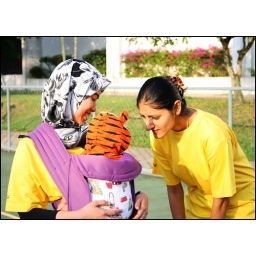
Another victim (Duhita, our office mate) being tempted by the little tiger